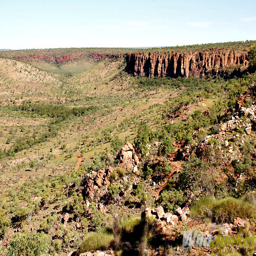
tourist attraction from the escarpment